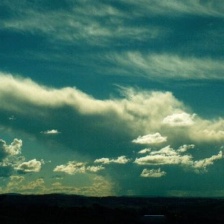
Cloud type: Cirrus